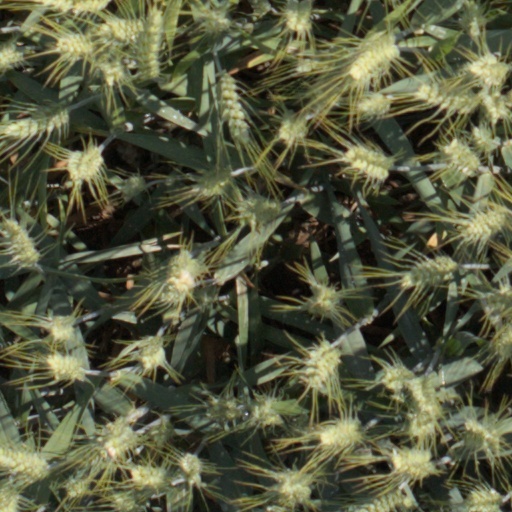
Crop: wheat